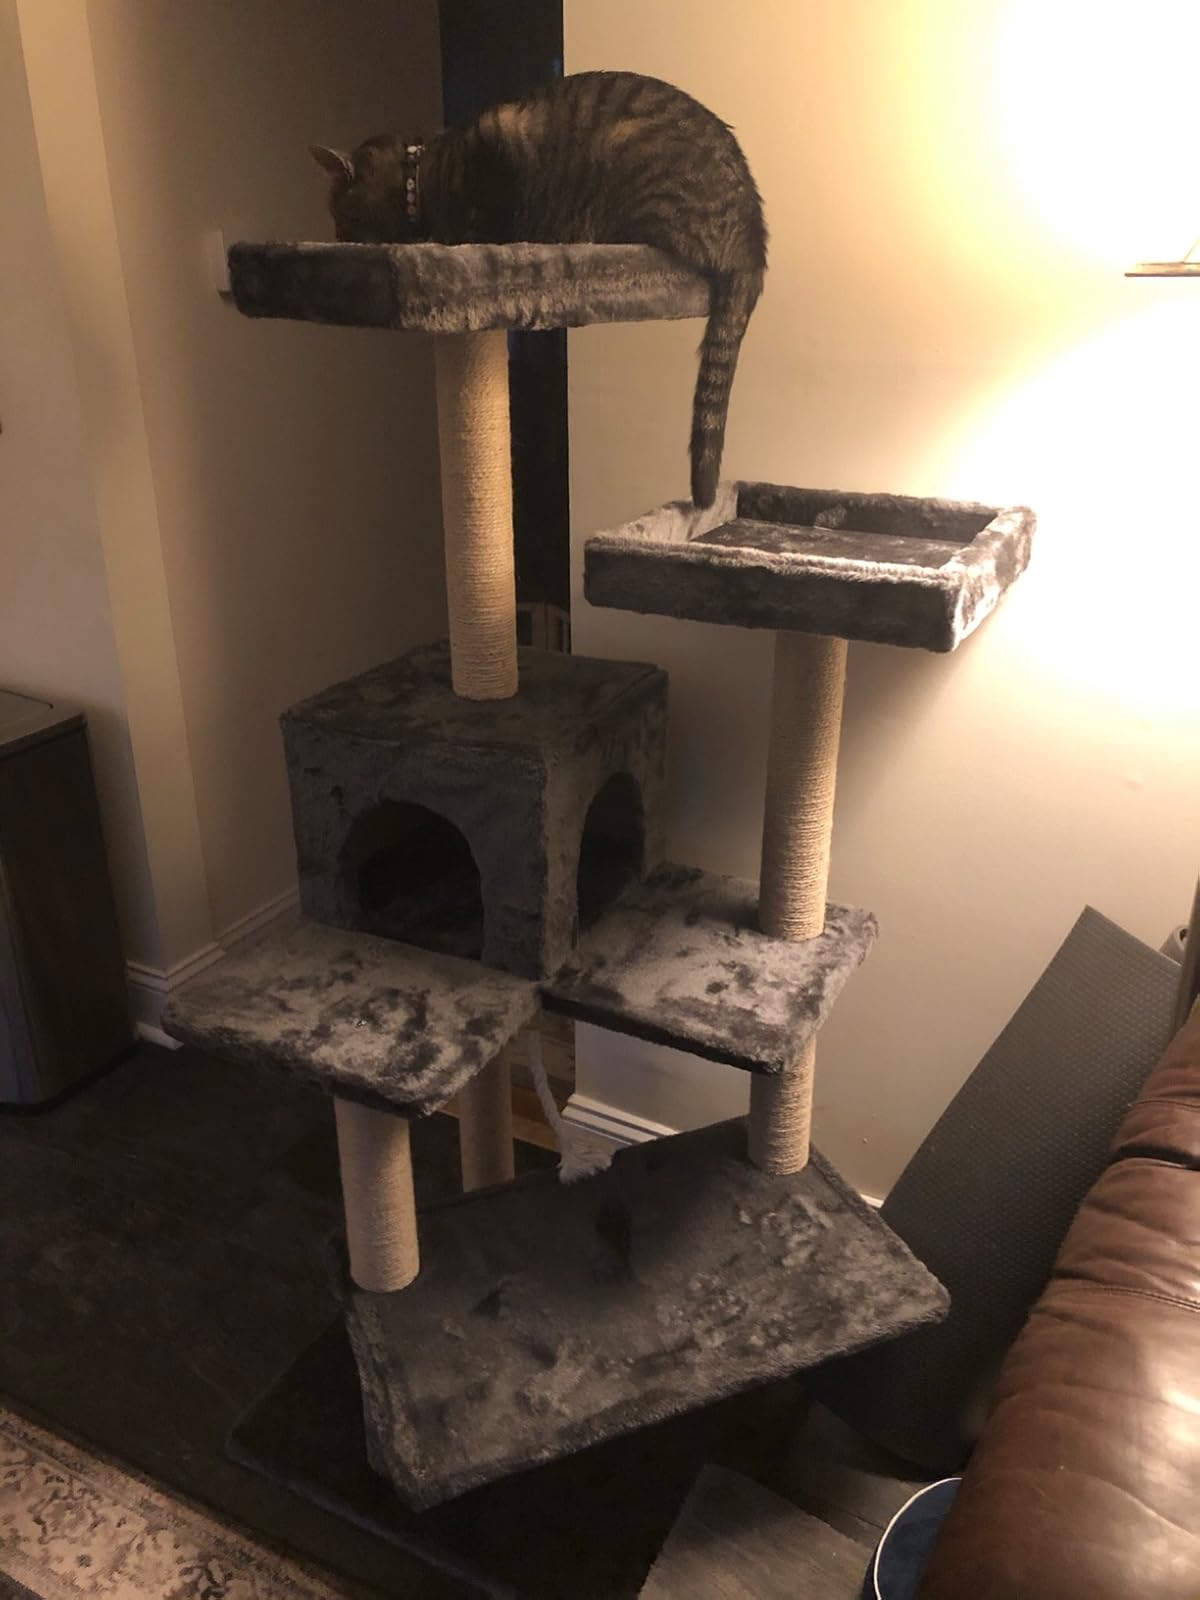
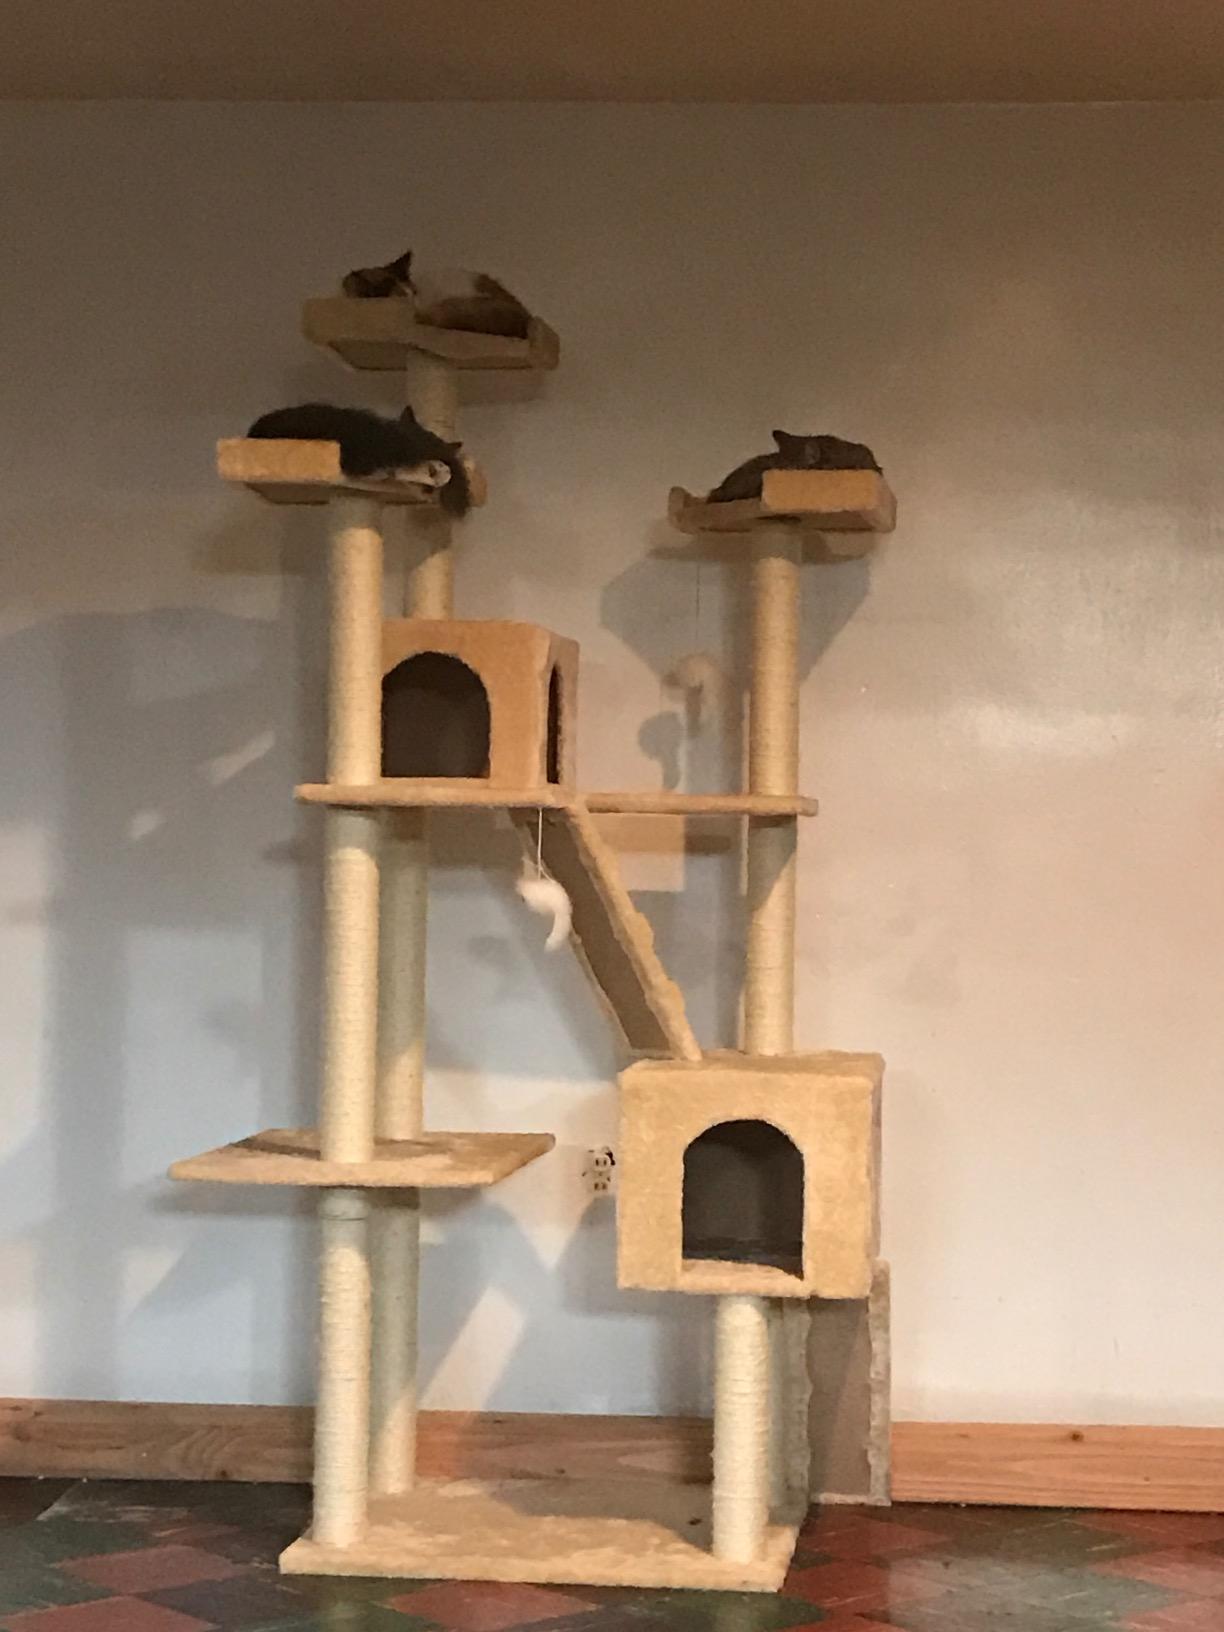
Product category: items_cat tree
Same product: no